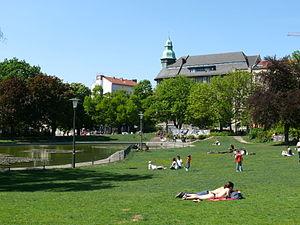
Le parc public Volkspark am Weinberg est le seul Volkspark de la localité berlinoise de Mitte dans le district du même nom et couvre une superficie de 4,3 hectares. Il est bordé par Weinbergsweg au sud-est, Brunnenstraße au sud-ouest, Veteranenstraße au nord-ouest et Fehrbelliner Straße au nord-est. Le nom Weinberg remonte aux vignobles qui occupaient autrefois la colline sur laquelle le parc est maintenant situé. Depuis la fin des années 1970, le parc est classé comme jardin historique.